SMS Ariadne

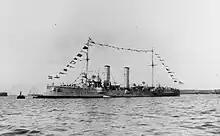
One of the -class cruisers, possibly , in Kiel in 1901

Her propulsion system consisted of two triple-expansion steam engines driving a pair of screw propellers. The engines were powered by nine coal-fired Marine-type water-tube boilers that were vented through a pair of funnels. They were designed to give , for a top speed of . carried of coal, which gave her a range of at .